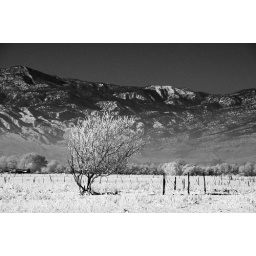
frosted tree near venice mountain backdrop bw